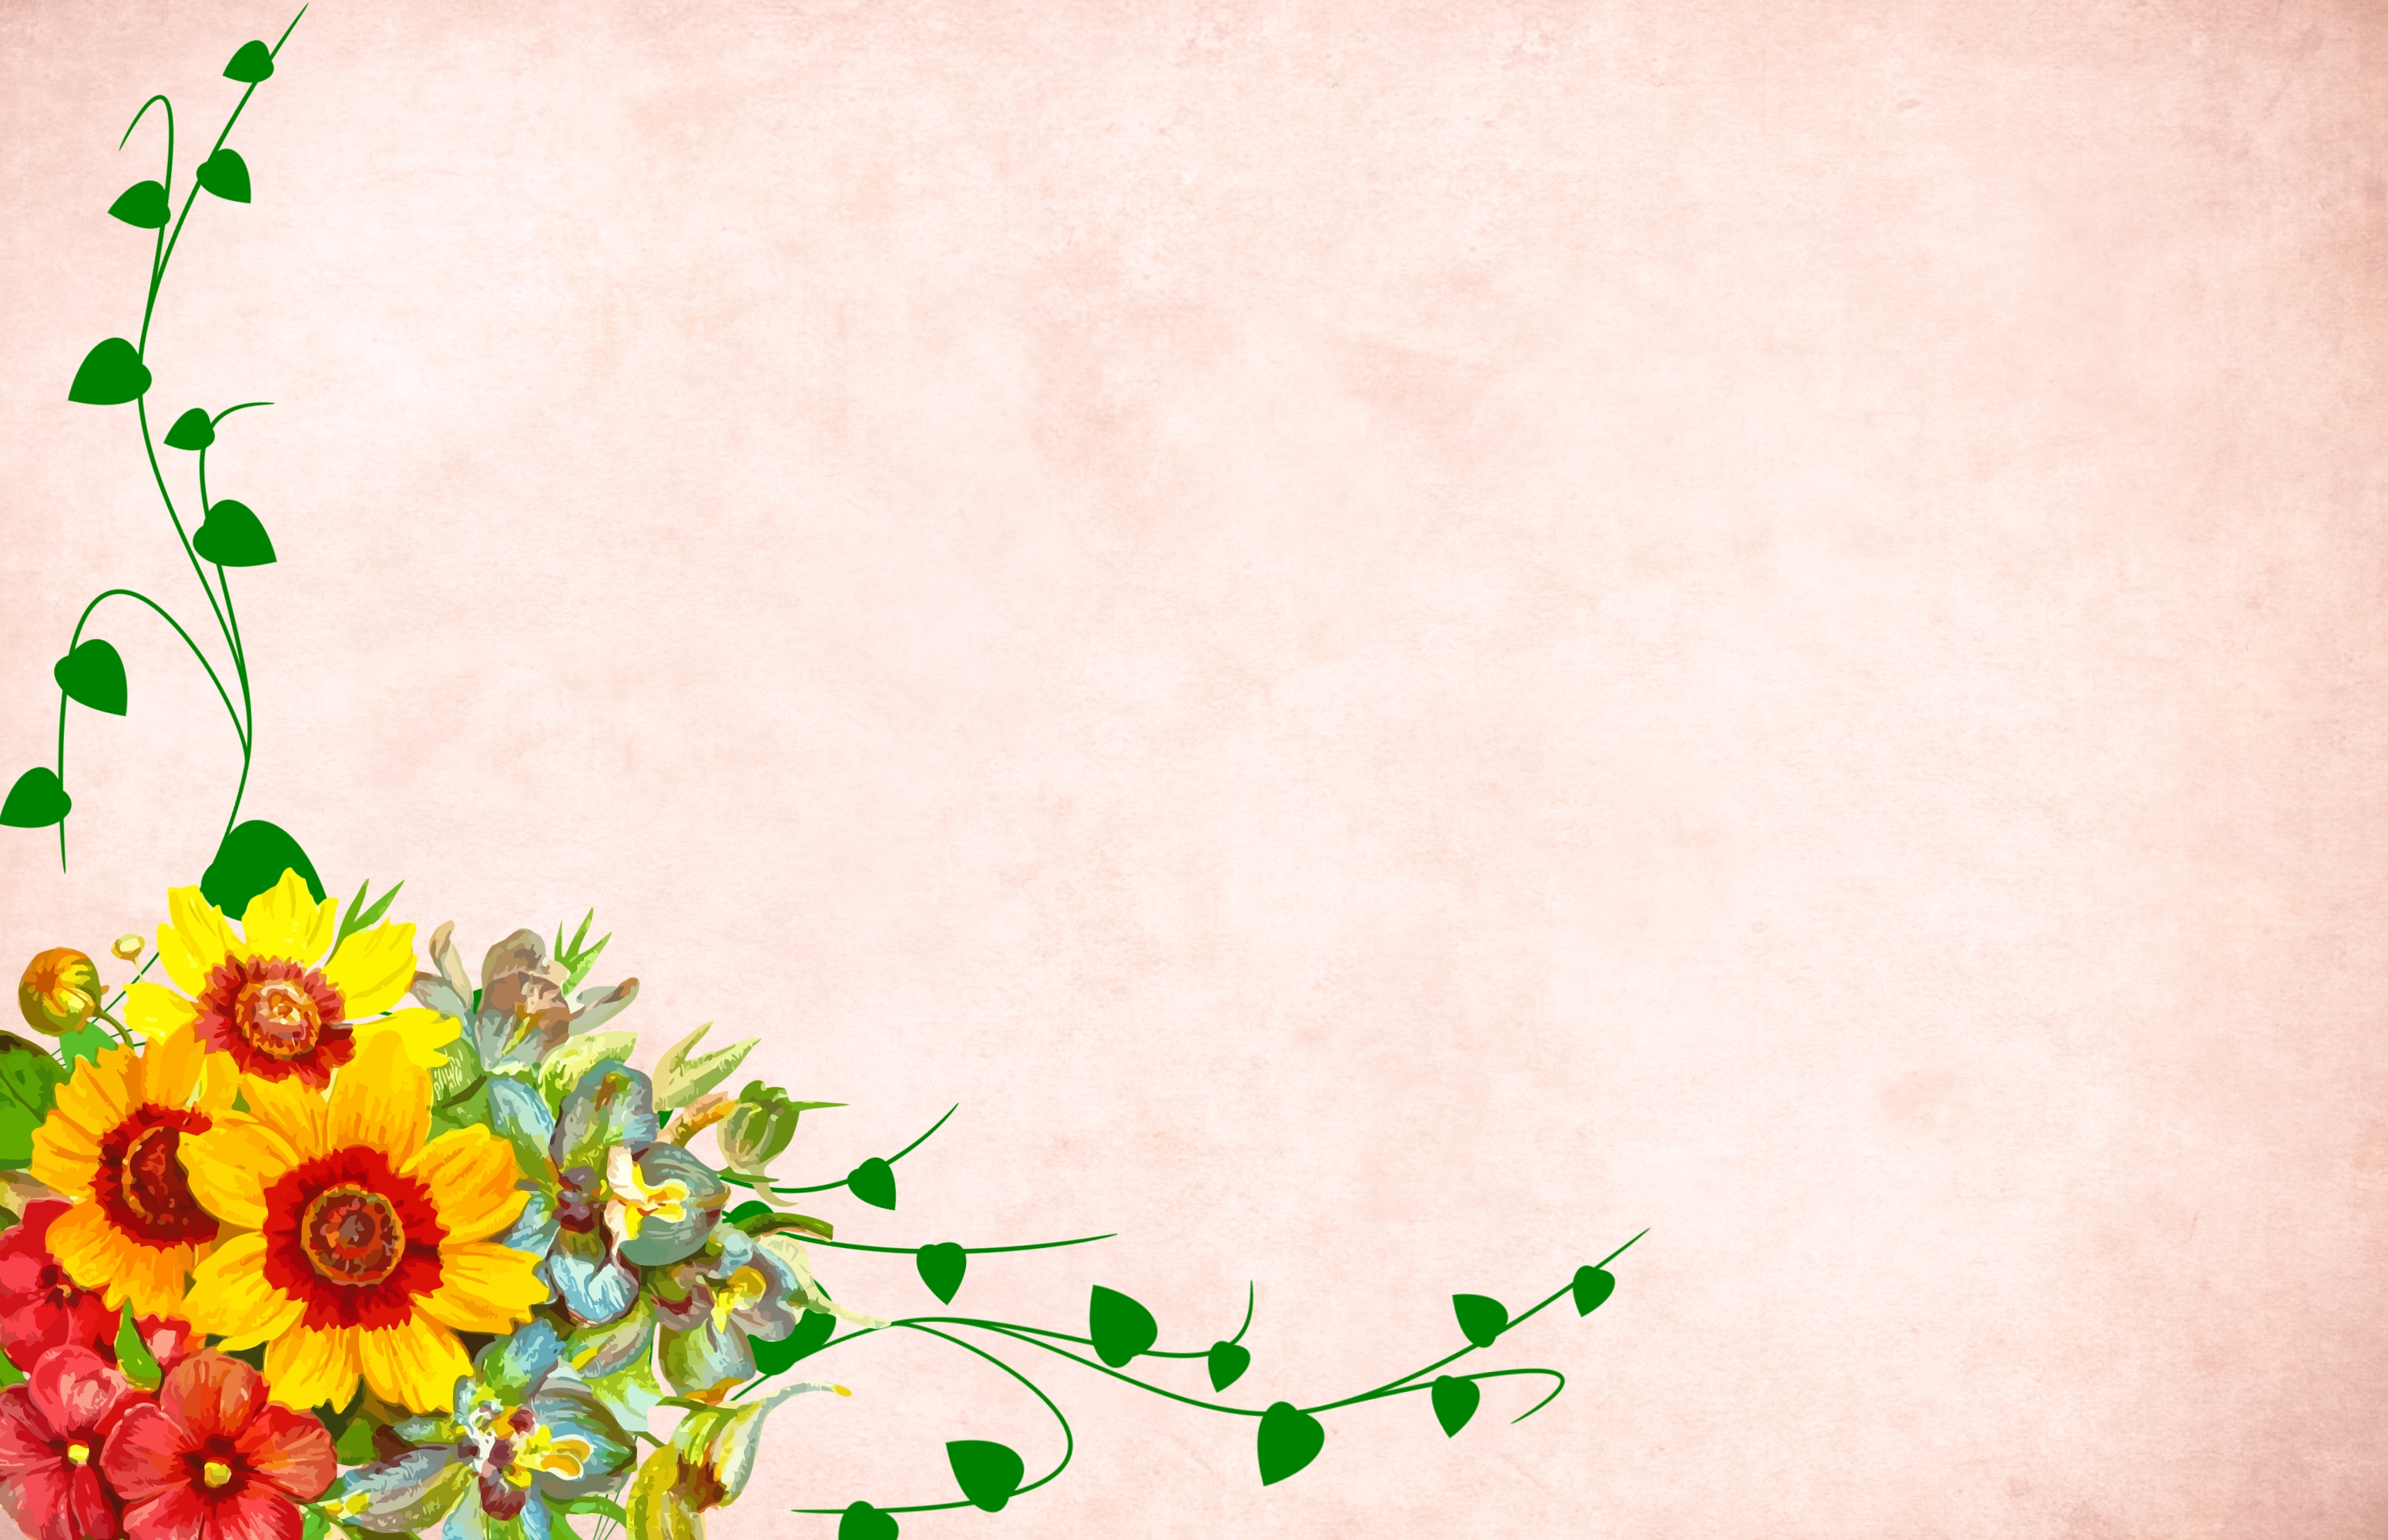
flower, floral, background, border, garden frame, vintage, card, art, wedding, design, hand made, love, valentine's day, celebration, bouquet, decorative, greeting, invitation, nature, painting, petal, plant, postcard, floral design, illustration, wildflower